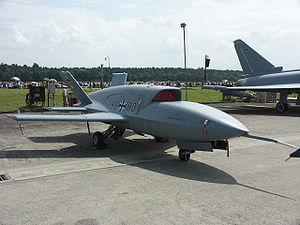
Le Barracuda, mis au point par EADS Military Air Systems, aujourd'hui Cassidian, est un démonstrateur de drone de combat fruit d'une coopération germano-espagnole.
Les drones sont des aéronefs sans pilote dont le pilotage est automatique ou télécommandé, à usage civil ou au profit des forces armées ou de sécurité — police, douane — d'un État. En fonction des capacités recherchées, leur masse varie de quelques grammes à plusieurs tonnes, et leur autonomie peut atteindre plusieurs dizaines d'heures.
Un drone de combat est un type particulier de drone. Il est équipé de matériel d'observation et/ou d'armements divers.